Ingrid Hafner

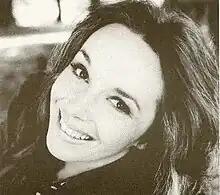
Ingrid Hafner

Ingrid Hafner (13 November 1936 – 20 May 1994) was a British actress, born in London. Her father was Raoul Hafner, an Austrian helicopter pioneer, and her mother Eileen Myra McAdam was a descendant of Scottish-born John Loudon McAdam, the road builder.